National Security Agency

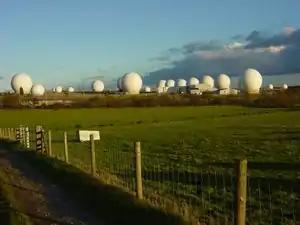
RAF Menwith Hill has the largest NSA presence in the United Kingdom.

Headquarters for the National Security Agency is located at in Fort George G. Meade, Maryland, although it is separate from other compounds and agencies that are based within this same military installation. Fort Meade is about southwest of Baltimore, and northeast of Washington, D.C. The NSA has two dedicated exits off Baltimore–Washington Parkway. The Eastbound exit from the Parkway (heading toward Baltimore) is open to the public and provides employee access to its main campus and public access to the National Cryptology Museum. The Westbound side exit, (heading toward Washington) is labeled "NSA Employees Only". The exit may only be used by people with the proper clearances, and security vehicles parked along the road guard the entrance.